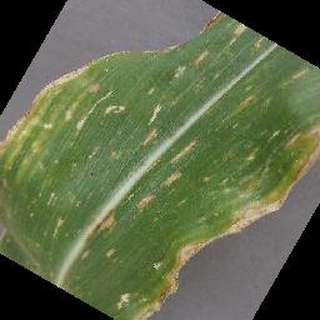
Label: corn_cercospora_leaf_spot